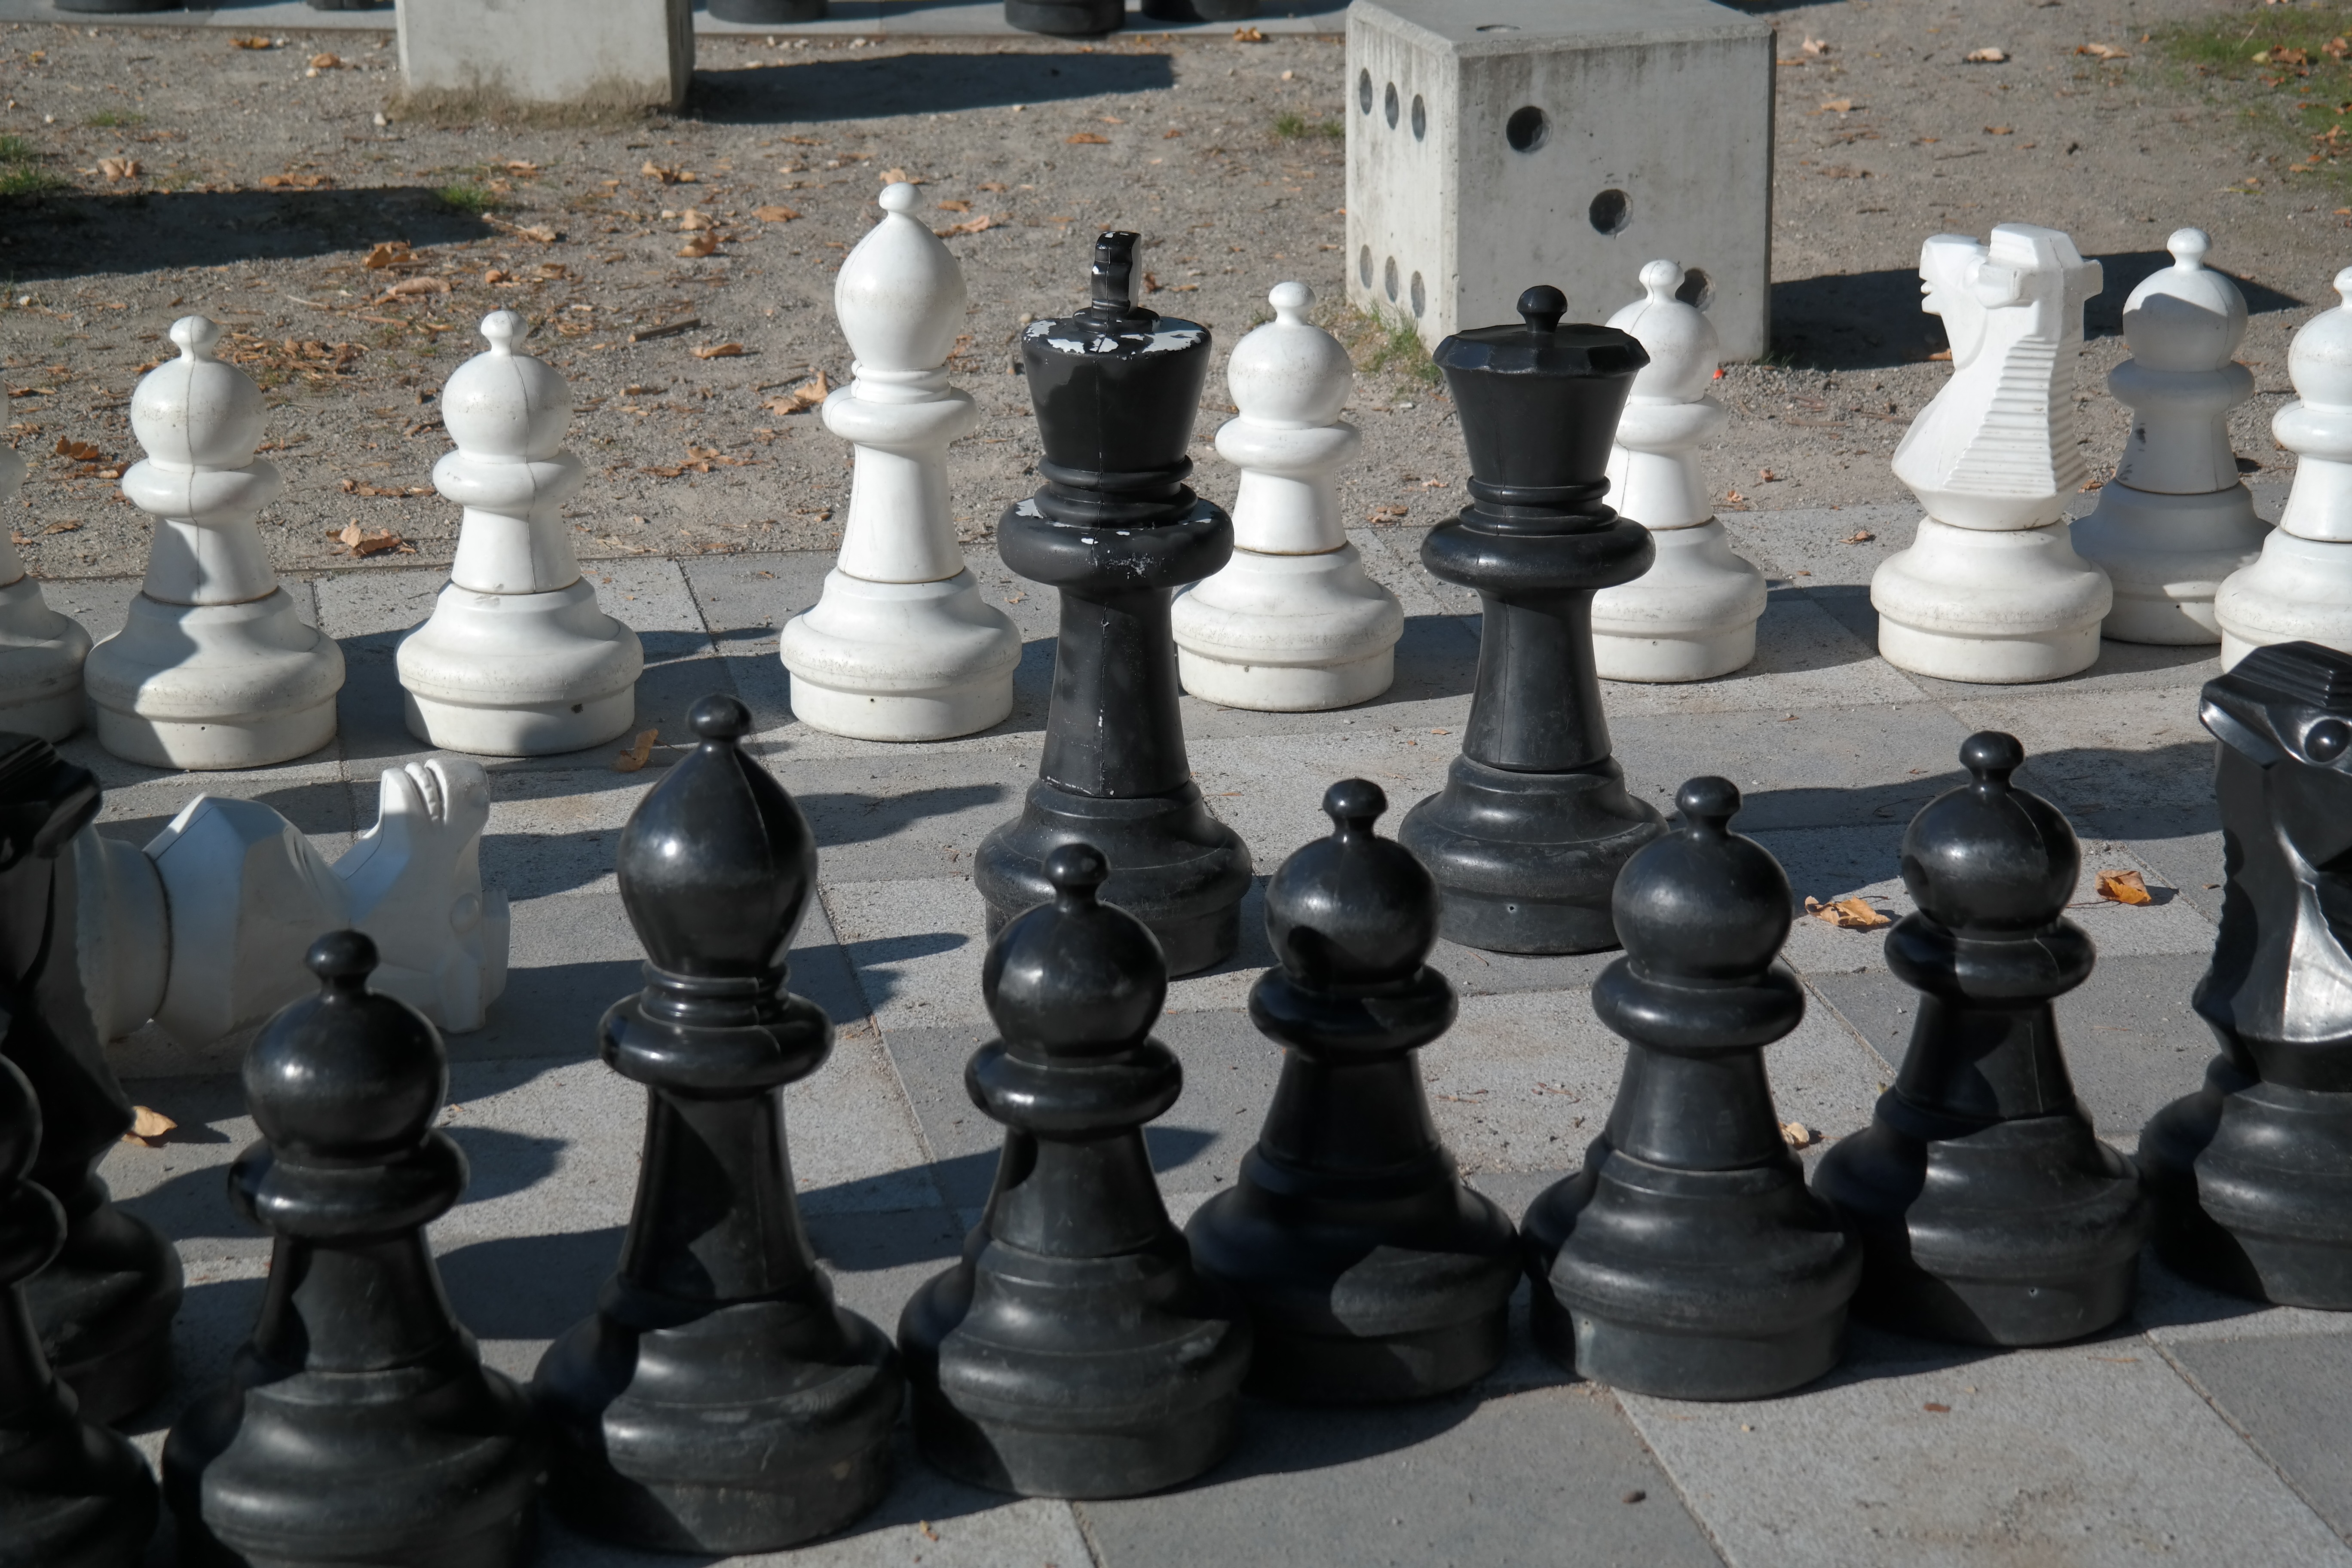
white, play, recreation, tower, black, lady, board game, king, sports, chess, chessboard, runners, figures, games, farmers, chess board, chess pieces, playing field, springer, chess game, indoor games and sports, tabletop game